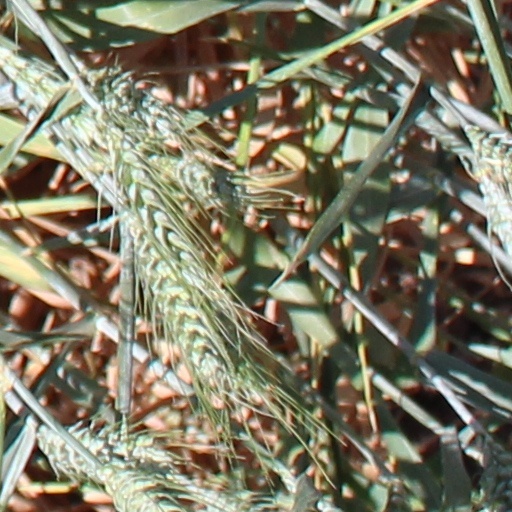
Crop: wheat